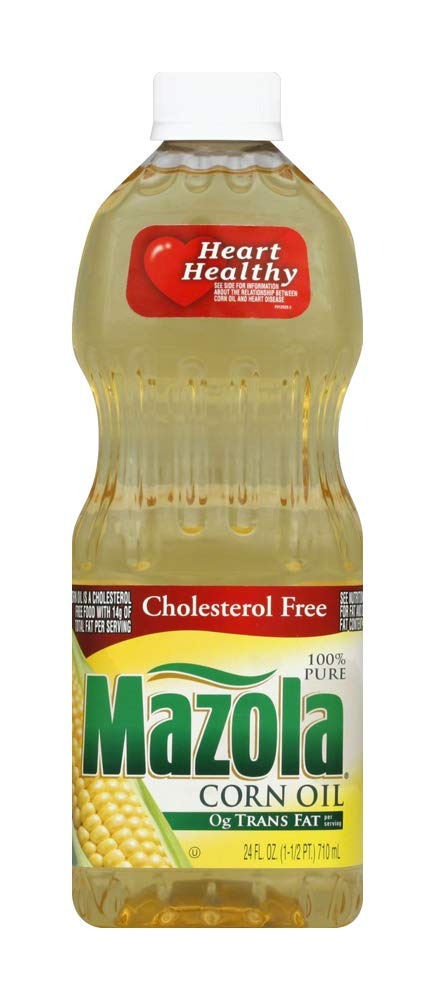
Item Name: Mazola Corn Oil, 24-Ounce (Pack of 4)
Bullet Point 1: Pack of four, 24-ounce bottles (total of 96 ounces)
Bullet Point 2: Perfect for deep frying, sautéing, and baking
Bullet Point 3: Zero grams trans fat
Value: 96.0
Unit: Ounce

Price: 18.59